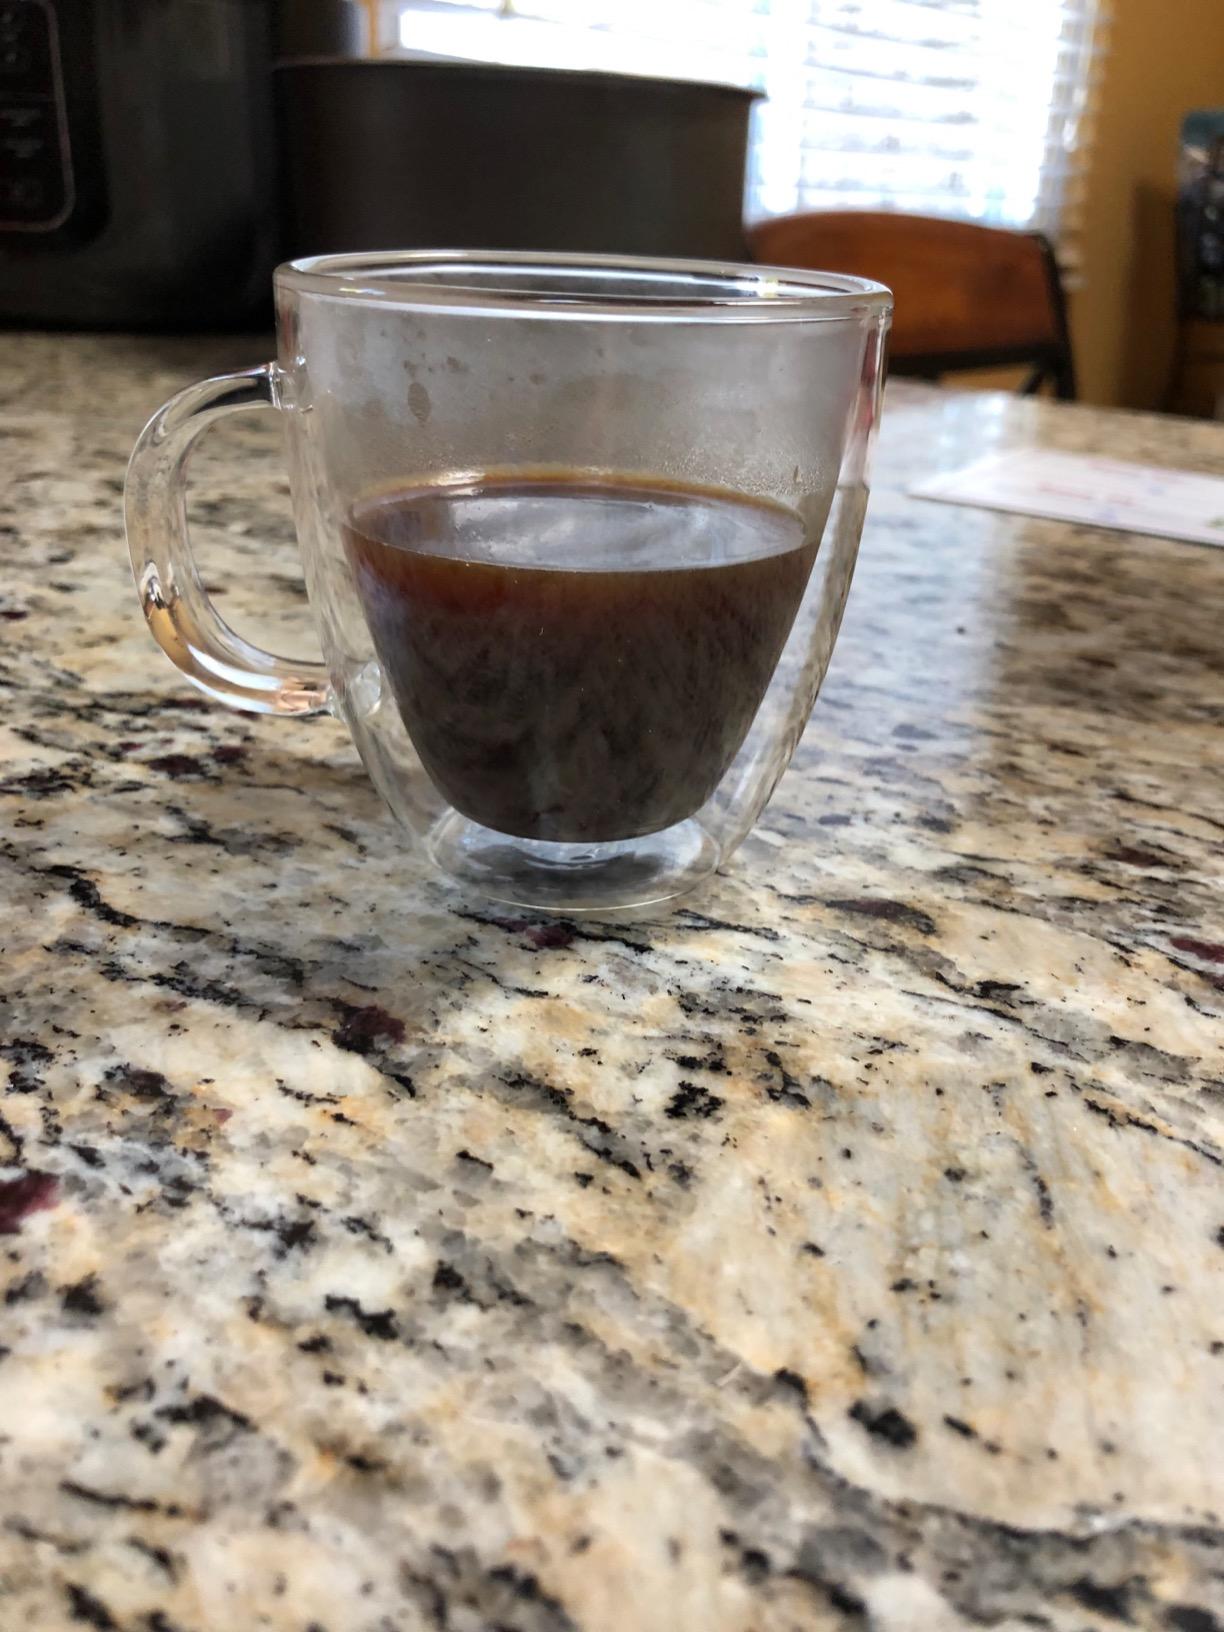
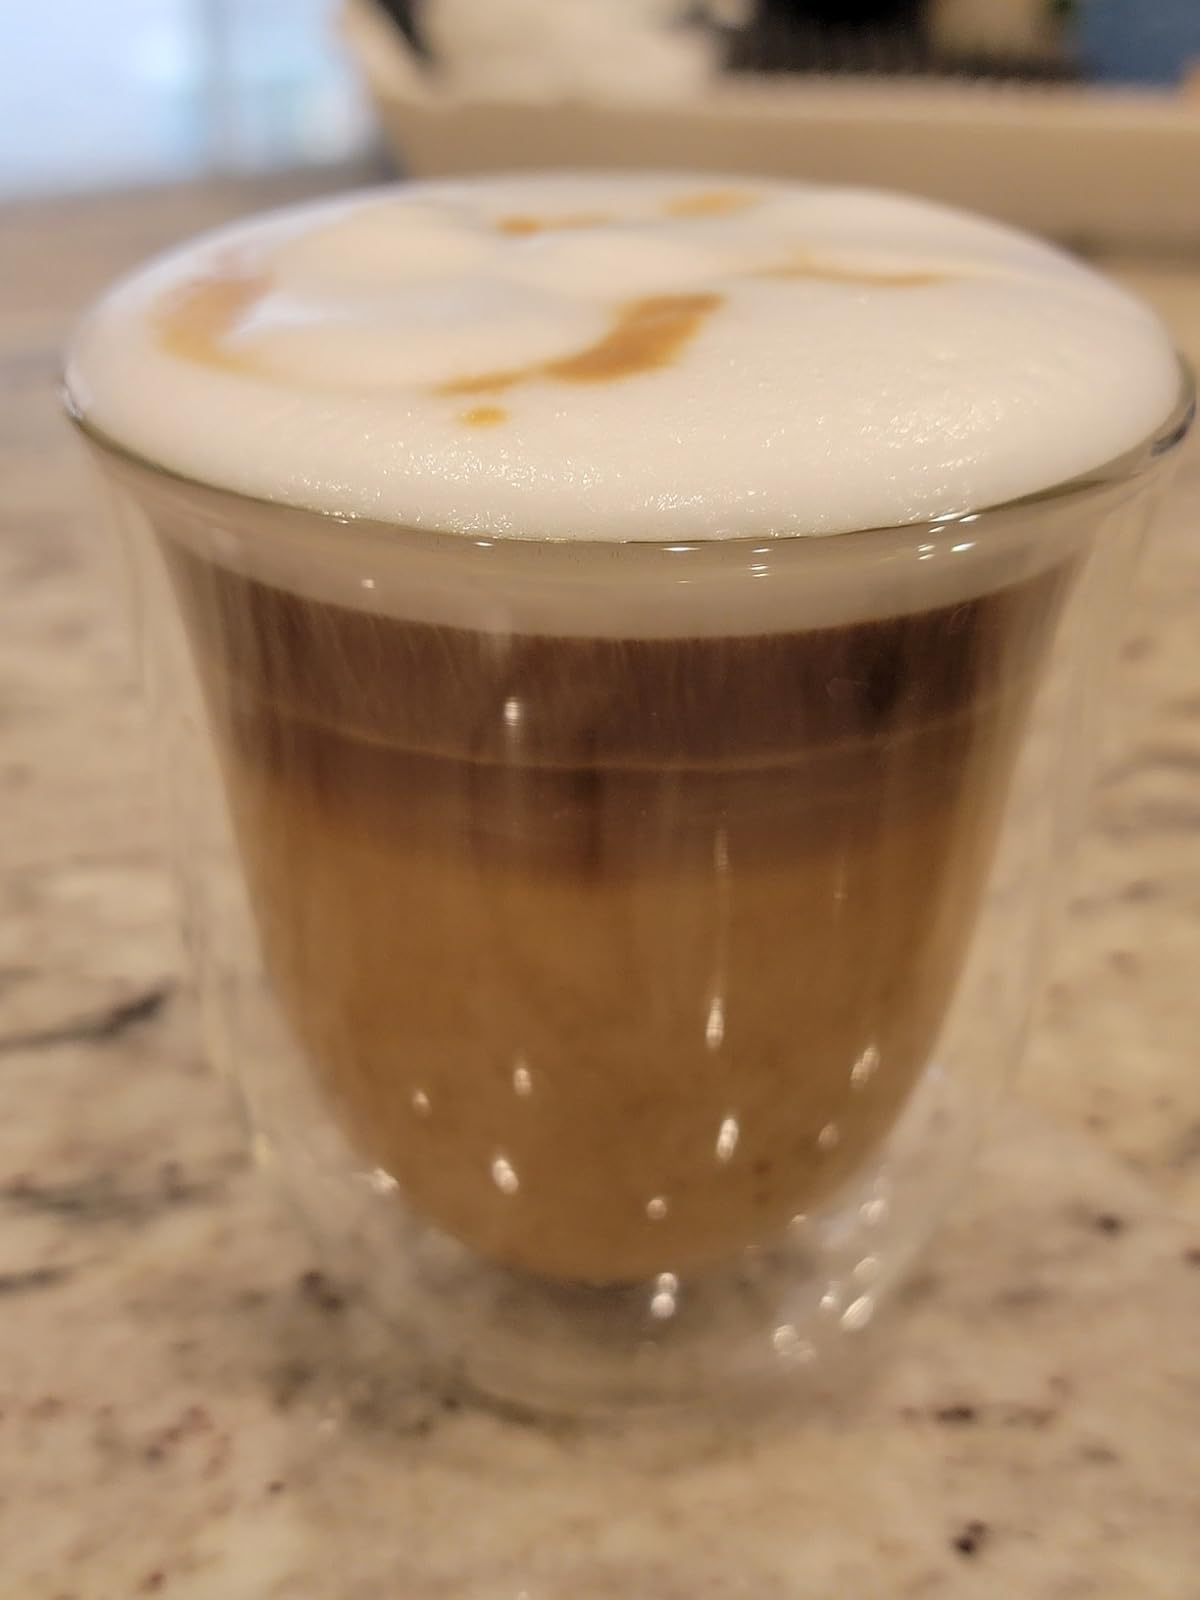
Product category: items_mug
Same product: no